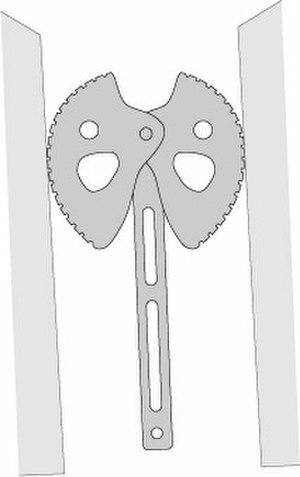
Un coinceur mécanique, ou coinceur à came, est un équipement de protection pour l'escalade ou l'alpinisme. Il consiste en deux, trois, ou quatre cames montées sur un axe commun ou deux axes adjacents, de manière que tirer sur l'axe force les cames à s'écarter. Il utilise le principe de l'arc-boutement.
En escalade, le point d'assurage individuel, autrement appelé point de progression en tête, est un point d'ancrage permettant la protection contre les chutes lors de la progression en tête, ou pour maintenir une charge statique.